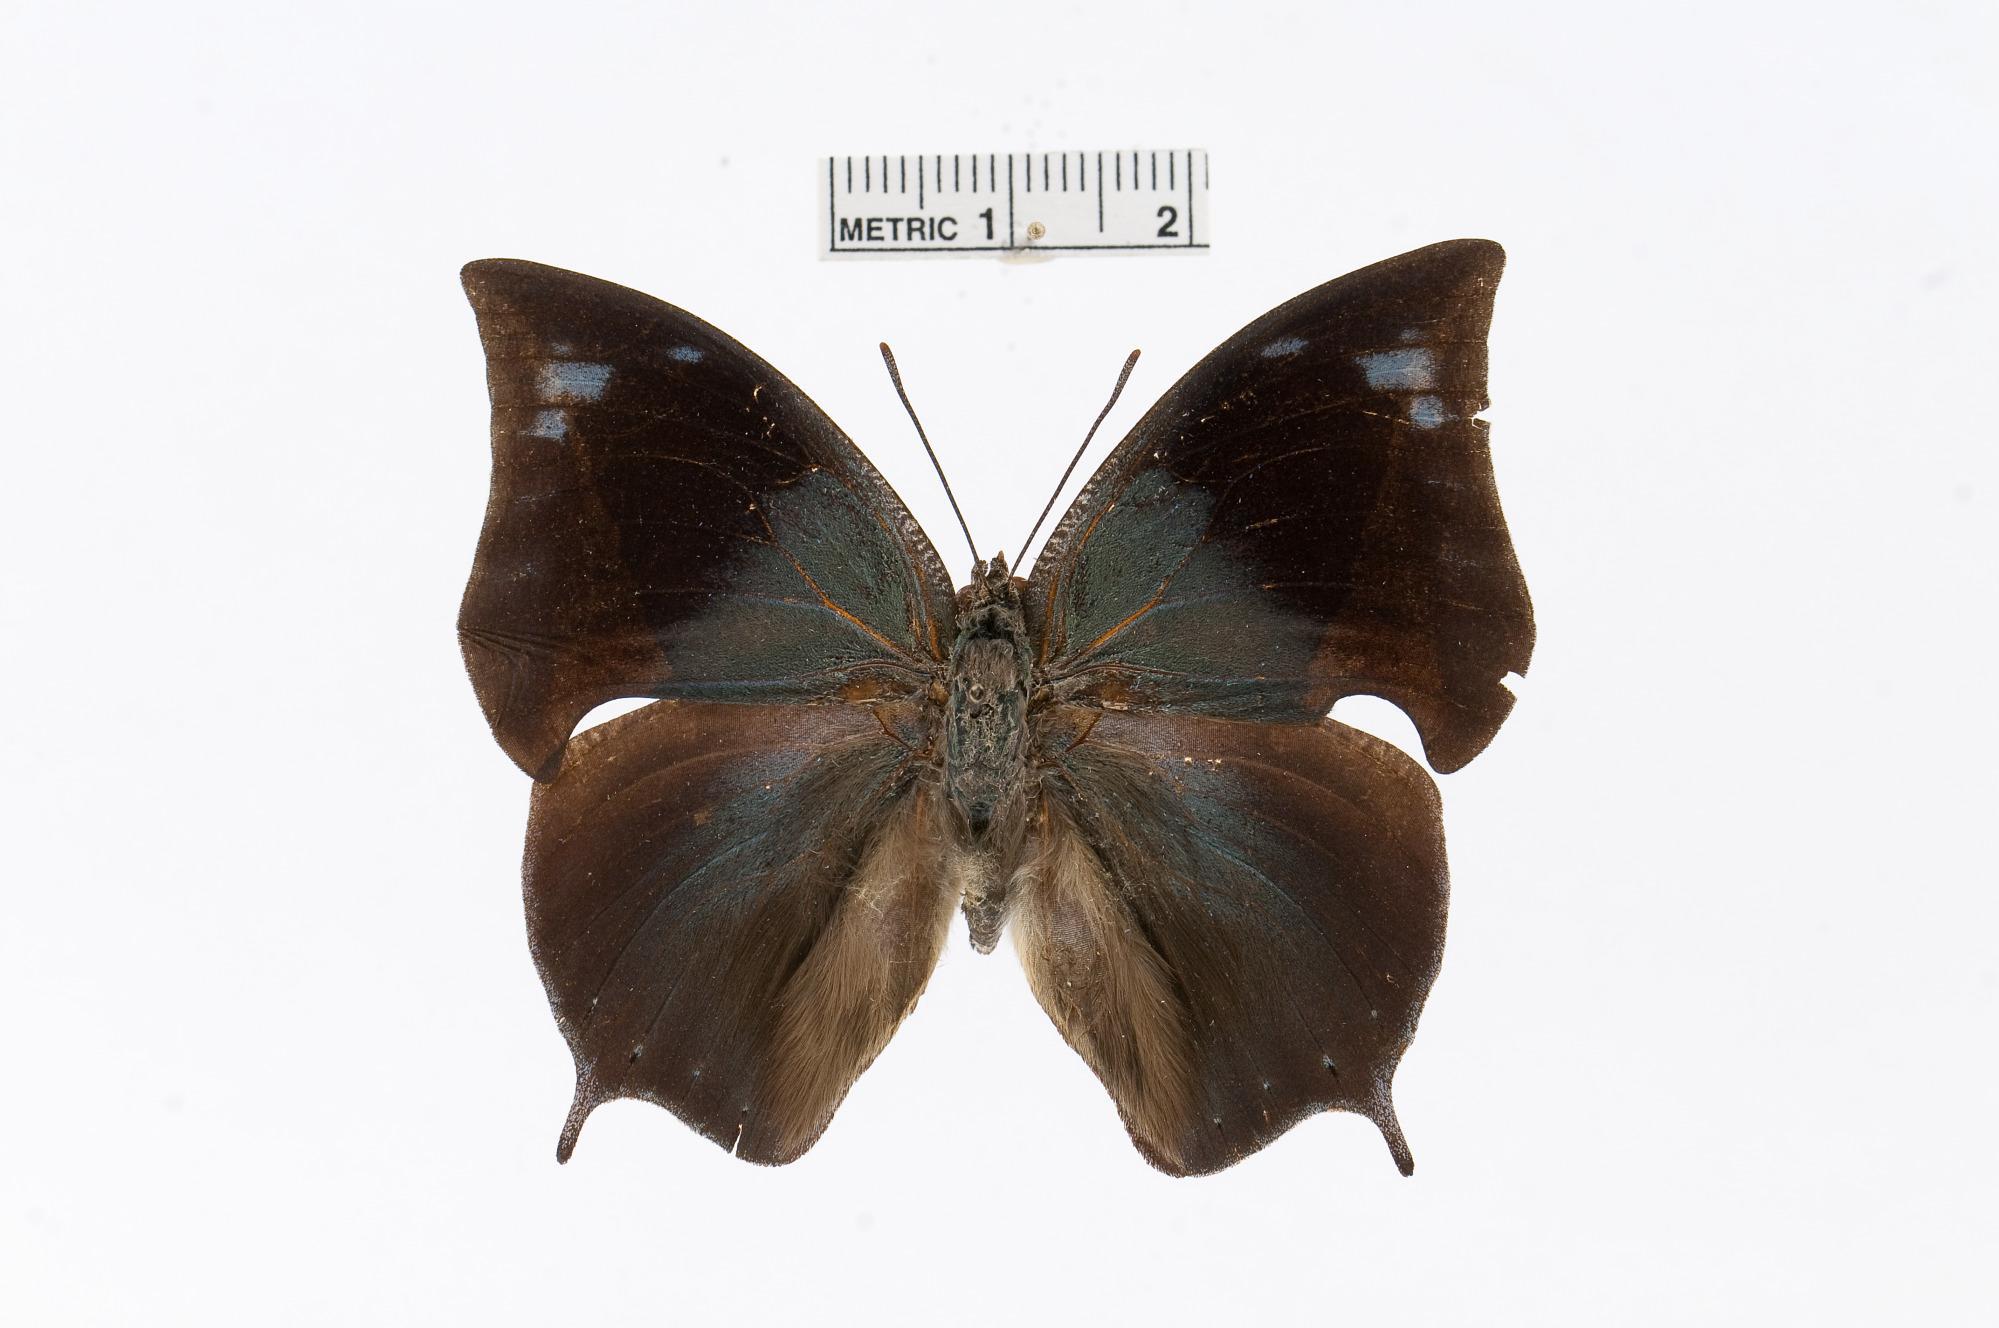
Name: Memphis cerealia
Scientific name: Memphis cerealia (Druce, 1877)
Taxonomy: Animalia, Arthropoda, Insecta, Lepidoptera, Nymphalidae, Charaxinae